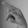
ASL letter: P